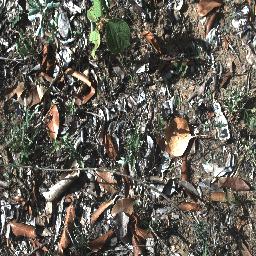
Label: negative